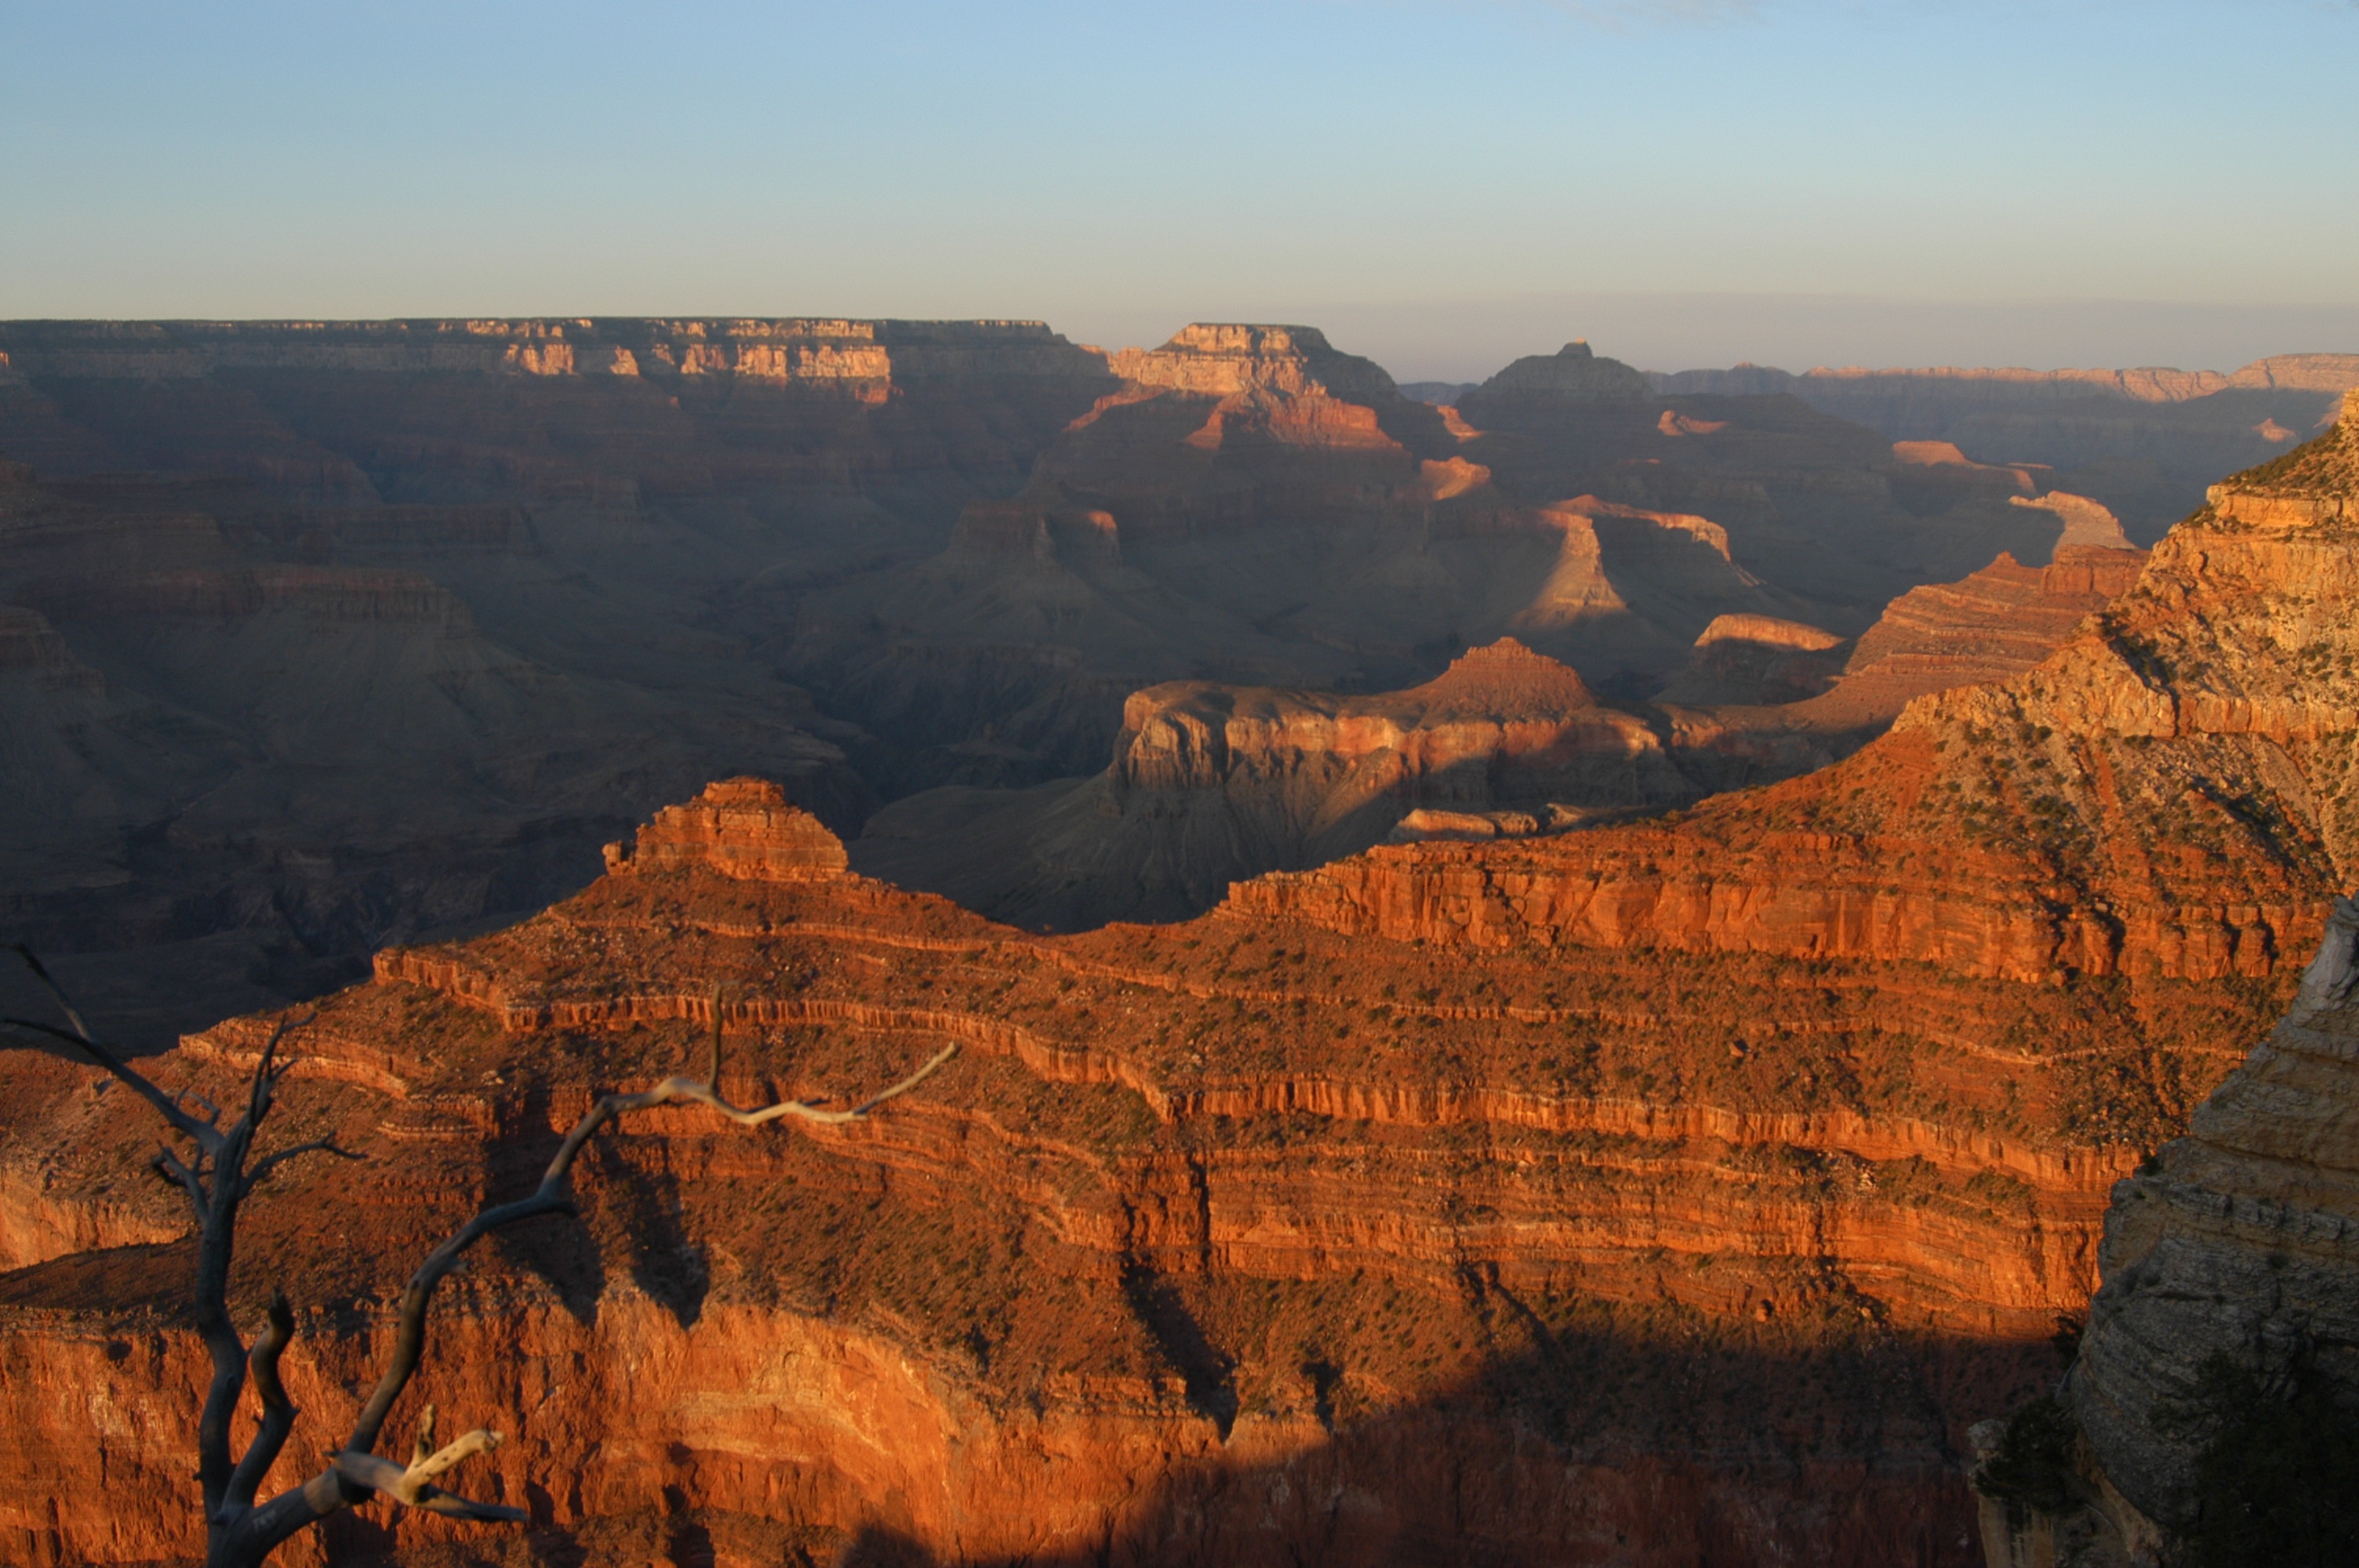
landscape, wilderness, mountain, sunrise, sunset, valley, formation, cliff, holiday, canyon, grand canyon, terrain, national park, geology, badlands, plateau, wadi, landform, united state, geographical feature